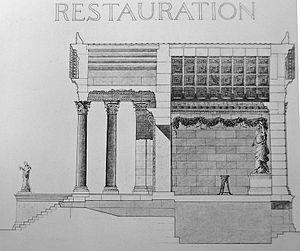
Le palais de Dioclétien est la résidence impériale fortifiée construite par l'empereur Dioclétien sur la côte dalmate pour s'y retirer après son abdication volontaire en 305. C'est l'un des édifices de l'Antiquité tardive les mieux conservés. Ces vestiges sont préservés dans le cœur historique de Split, en Croatie. Contrairement à une légende populaire, la ville — Spalatum en latin — doit son nom à celui de la cité grecque voisine d'Aspalathos — « buisson blanc » — et non au terme latin signifiant palais — palatium. L'empereur Dioclétien y a vécu l'essentiel des dernières années de sa vie et, à sa mort, son corps a été déposé dans un sarcophage placé dans le mausolée qu'il y avait fait construire.